Win Maw Oo

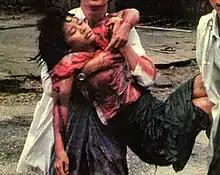
Photograph taken by Steve Lehman and appeared on the cover of "Newsweek". It shows Win Maw Oo after she has been shot while two doctors carry her to an ambulance.

Win Maw Oo (19 November 1971 – 19 September 1988) was a Burmese student activist who was killed during the 8888 Uprising in Burma (Myanmar). She is considered one of the most prominent heroes of Burma's pro-democracy movement.